Sir Albert Bennett, 1st Baronet

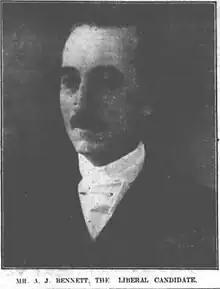

Sir Albert James Bennett, 1st Baronet JP (17 September 1872 – 14 December 1945) was a politician in the United Kingdom who was elected both as a Liberal Party Member of Parliament (MP) and as a Conservative Party MP.